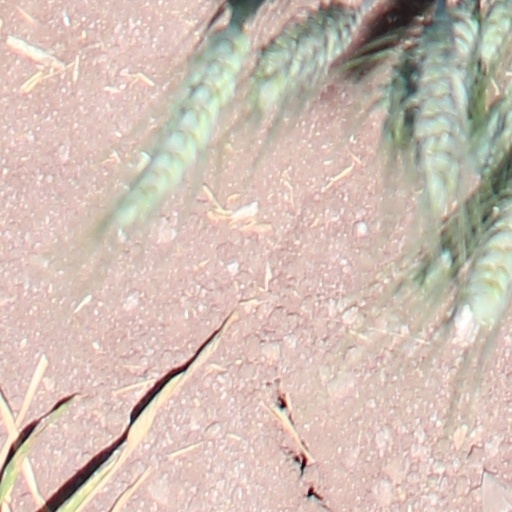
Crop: wheat